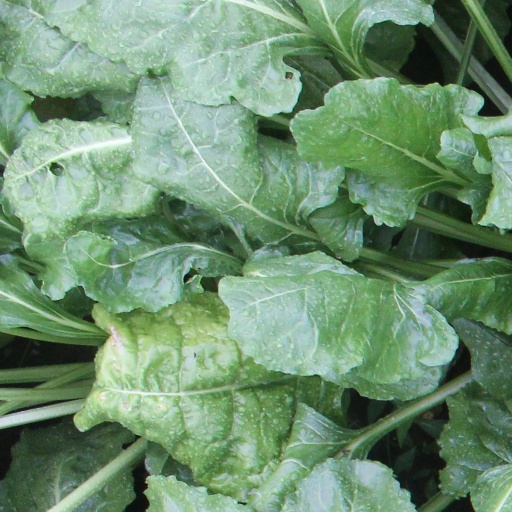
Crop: sugar beet